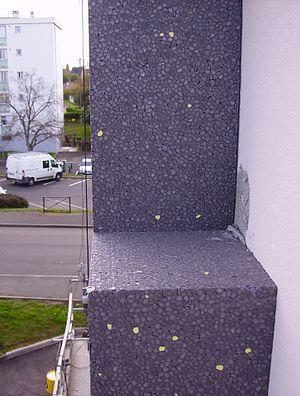
Rénovation énergétique
Le polystyrène ou frigolite est le polymère de formule -ₙ-, obtenu par polymérisation du monomère styrène CH₂=CH-Ph.